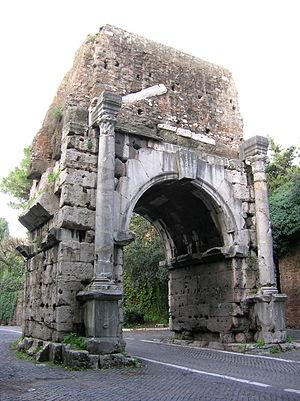
Face externe de l'Arc de Drusus à la porta San Sebastiano sur l'Appia Antica de Rome
Nero Claudius Drusus Germanicus, à sa naissance Decimus Claudius Drusus, fils de Livie, et de Tiberius Claudius Nero, est le beau-fils du premier empereur romain Auguste. Il a à ce titre fait partie de la dynastie des Julio-Claudiens.
Cette liste des arcs de Rome recense les principaux monuments romains présentant des caractéristiques propres aux arcs de triomphe romains, érigés durant l'Antiquité à Rome, en Italie.
Cette liste des monuments de la Rome antique recense les monuments les plus importants construits à Rome ou à proximité immédiate, depuis la fondation de la ville jusqu'au début du VIIᵉ siècle.
L'arc de Drusus est un arc de triomphe érigé en l'honneur de Drusus, fils adoptif d'Auguste, peu après sa mort à la fin du Iᵉʳ siècle av. J.-C.